Artillery Training Regiment (Italy)

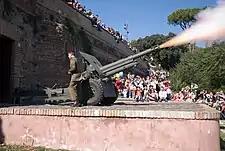
The Training Regiment operates the 105/14 howitzer on Janiculum.

The Regimental Command, with the Logistics Battery, has the task of enabling the Regiment to operate in the best possible way under the tactical and logistical aspect and in the many activities to which it is called to operate, supporting it and supplying it with everything of which the Regiment may need.